Navimag

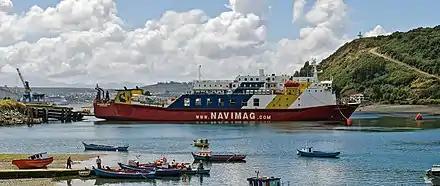
Navimag ferry, "MV Evangelistas", in Puerto Montt, Chile

Navimag (Naviera Magallanes S.A.) is a ferry operator in Chile. The company operates two routes carrying passengers and vehicles: